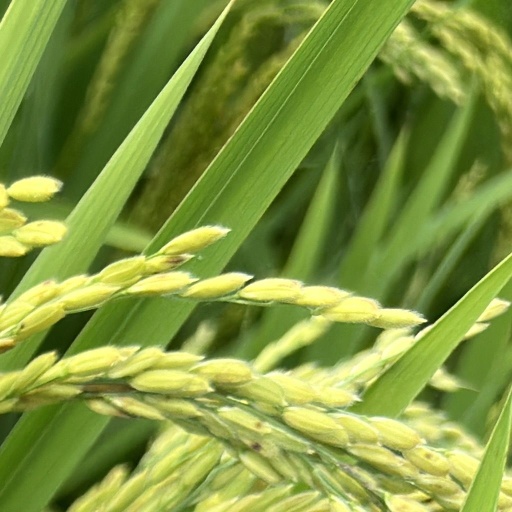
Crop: rice